Aquarium

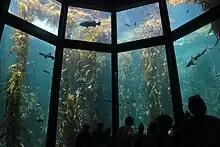
Photo of yellow plants in water behind glass wall divided into sections.

A kreisel tank ("kreisel" being German for "spinning top" or "gyroscope") is an aquarium shaped like a horizontal cylinder that is designed to hold delicate animals such as jellyfish and newborn seahorses. These aquariums provide slow, circular water flow with a bare minimum of interior hardware to prevent the inhabitants from becoming injured by pumps or the tank itself. The tank has no sharp angles around its sides and keeps the housed animals away from plumbing. Water moving into the tank gives a gentle flow that keeps the inhabitants suspended. Water leaves the tank through a screen which prevents animals from being drawn into the pump intake or overflow line.